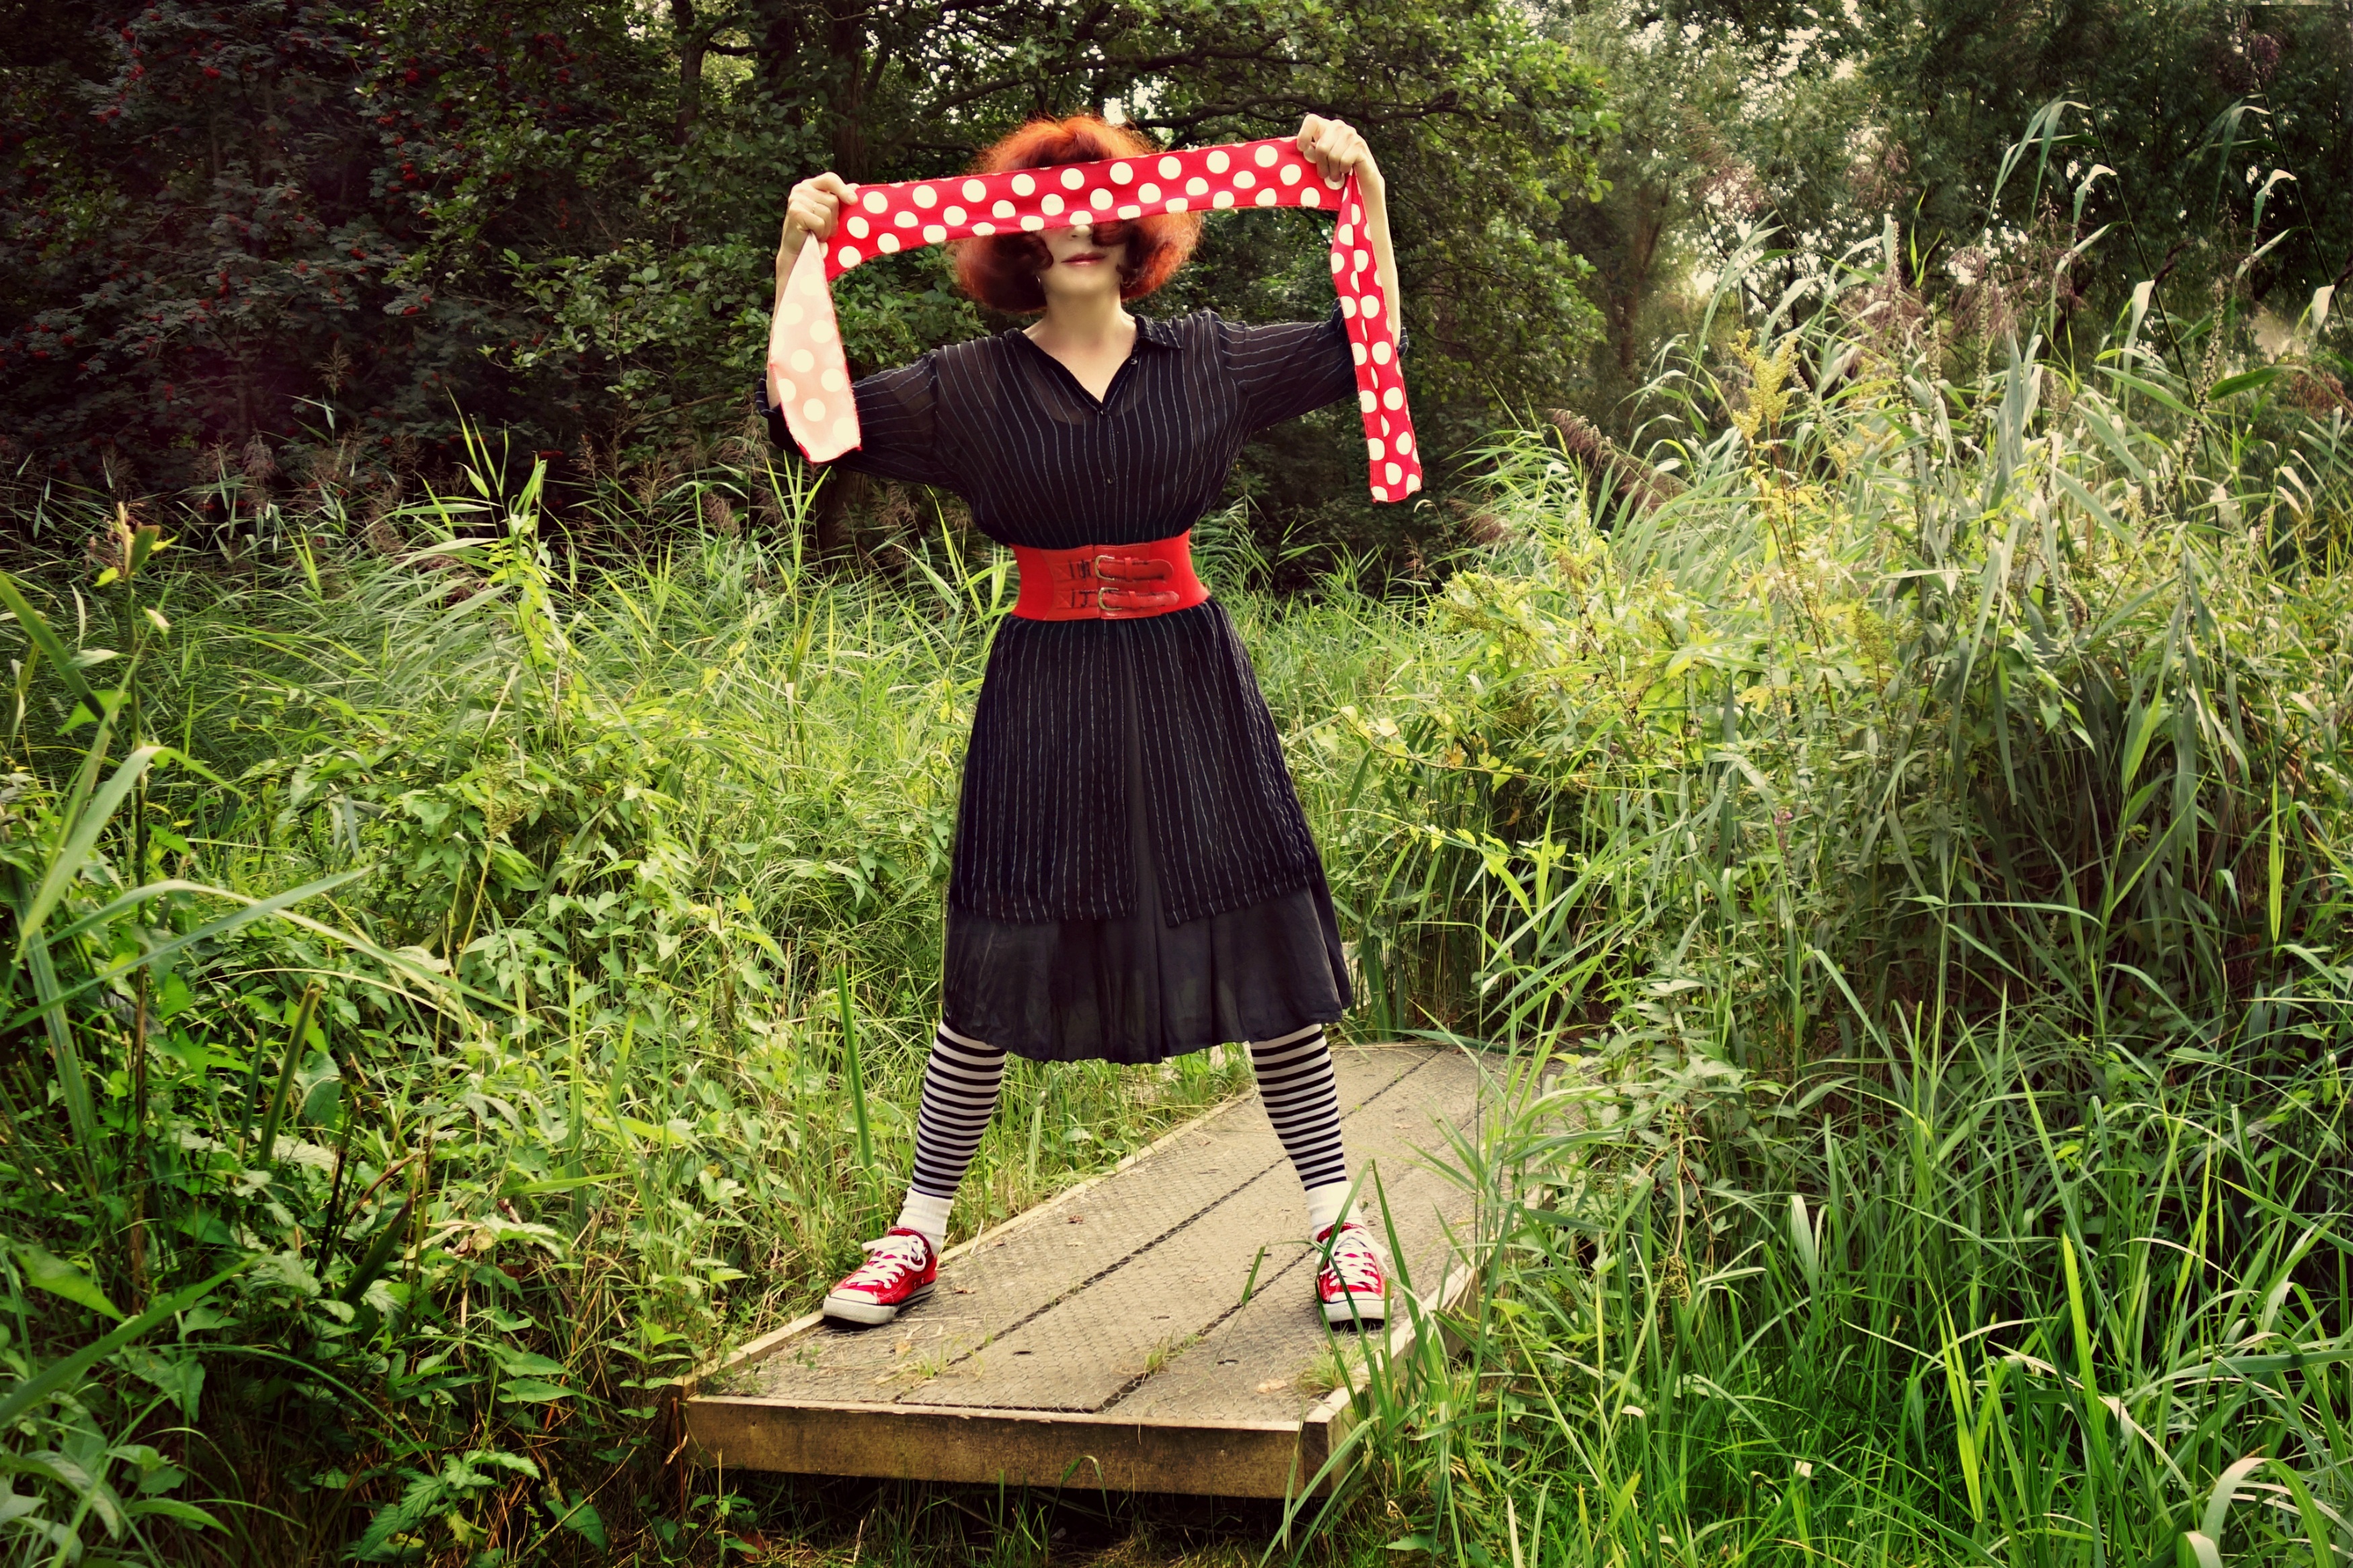
person, woman, female, model, green, red, jungle, fashion, clothing, black, agriculture, scarf, blindfold, polka dot, posing, dress, stripes, pose, scene, style, costume, black white stripes, natural surroundings